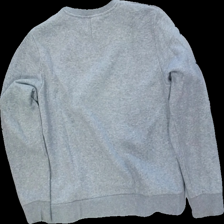
View: back
Type: Cardigan
Category: Unisex
Brand: Frank Dandy
Colors: Grey
Material: 74% cotton 26% polyester
Cut: Regular
Size: S
Season: All
Stains: Minor
Price range: <50
Recommended usage: Export